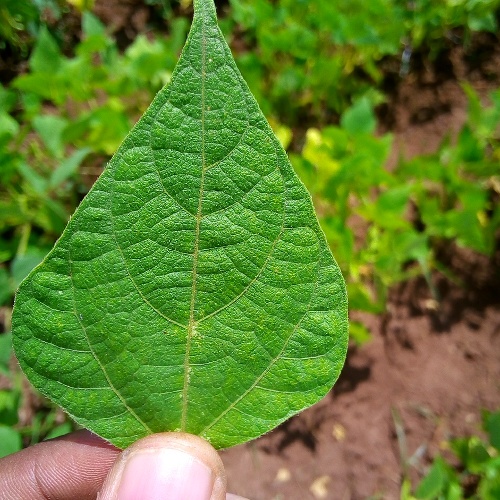
Leaf condition: healthy